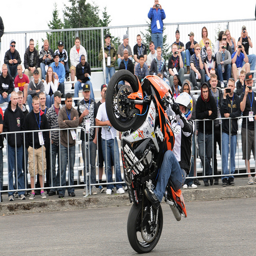
A person that is on their bike doing a trick.
A motorcyclist is doing a trick in front of an audience.
A man doing a wheelie on a motorcycle with a group of people standing and sitting in the audience area.
There is a man doing a trick on a orange motorcycle
A man on motorcycle doing a trick on one wheel.